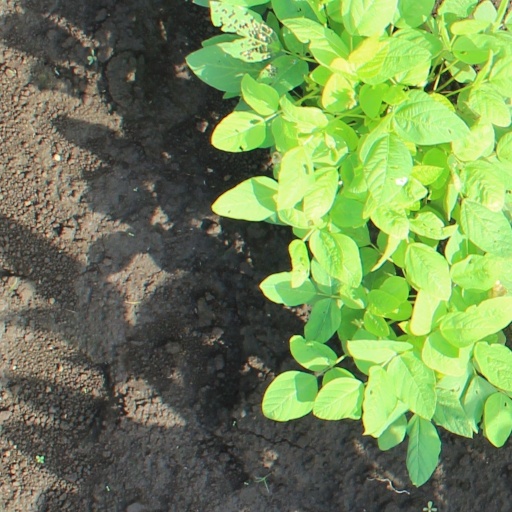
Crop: soybean